Hamid Sadighi Neiriz

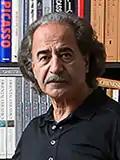
Portrait

Hamid Sadighi Neiriz (born 14 November 1947 in Tehran) is an Iranian visual artist, art dealer, gallerist and art collector. He chose the name Neiriz as artist name after the origin of his family in the Neiriz region of Iran. He has lived in Berlin since 1964.